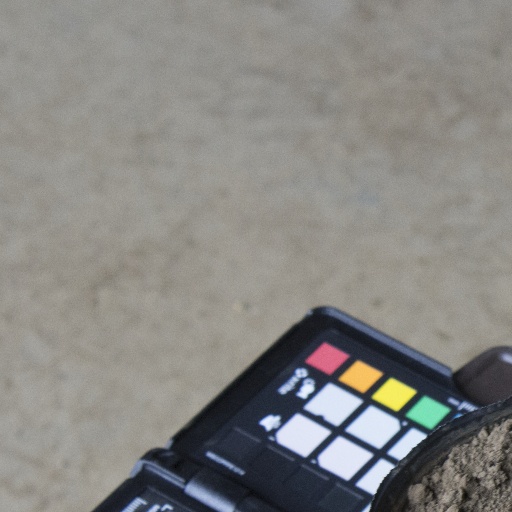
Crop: soybean